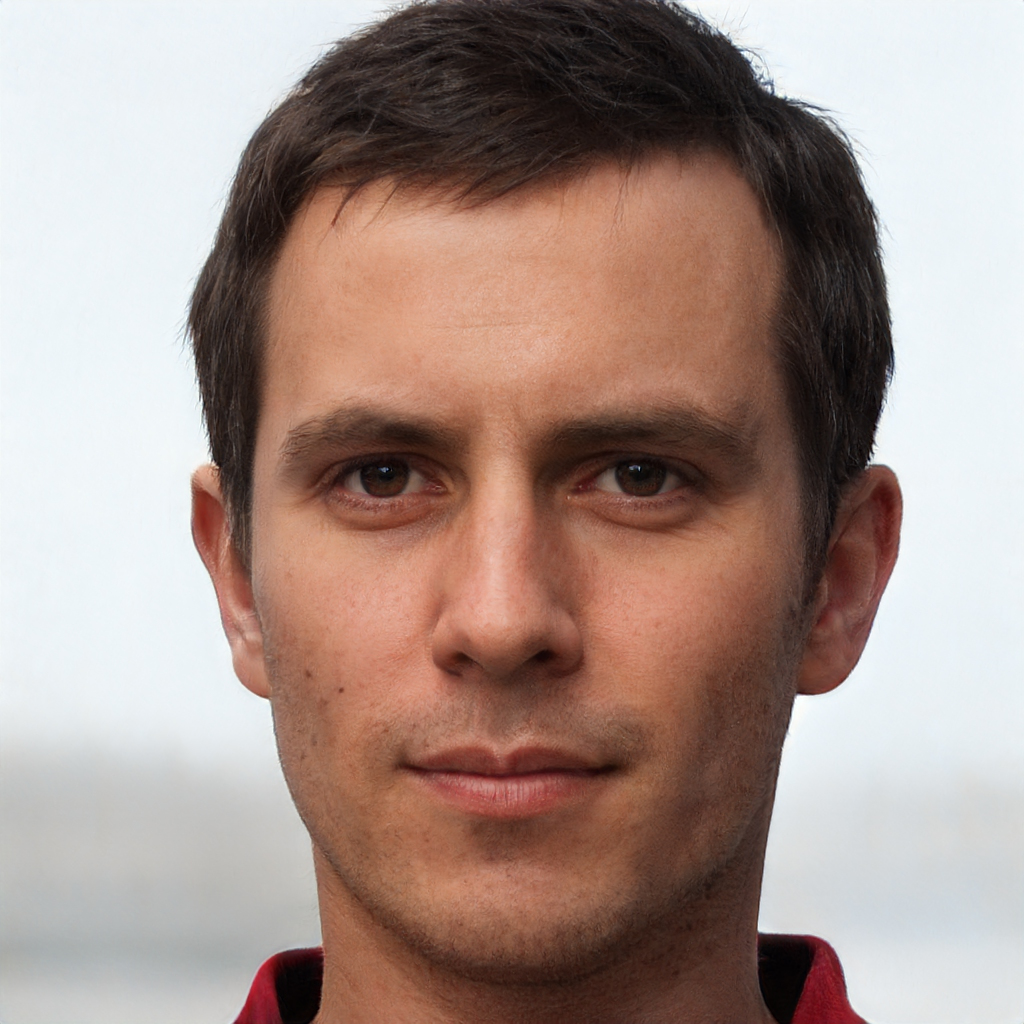
Label: Colored